Red Star (novel)

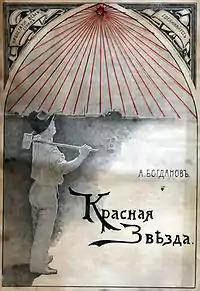
Cover of the 1908 edition.

Red Star is a science fiction novel by Russian scientist and writer Alexander Bogdanov, published in 1908, about a communist society on Mars. The first edition was published in St. Petersburg in 1908, before eventually being republished in Moscow and Petrograd in 1918, and then again in Moscow in 1922. Set in early Russia during the Revolution of 1905 and additionally on a fictional socialist society on Mars, the novel tells the story of Leonid, a Russian scientist-revolutionary who travels to Mars to learn and experience their socialist system and to teach them of his own world. In the process, he becomes enamored of the people and technological efficiency that he encounters in this new world. An English translation by Charles Rougle was published in 1984.